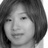
Emotion: neutral